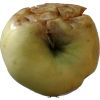
Label: Apple hit 1